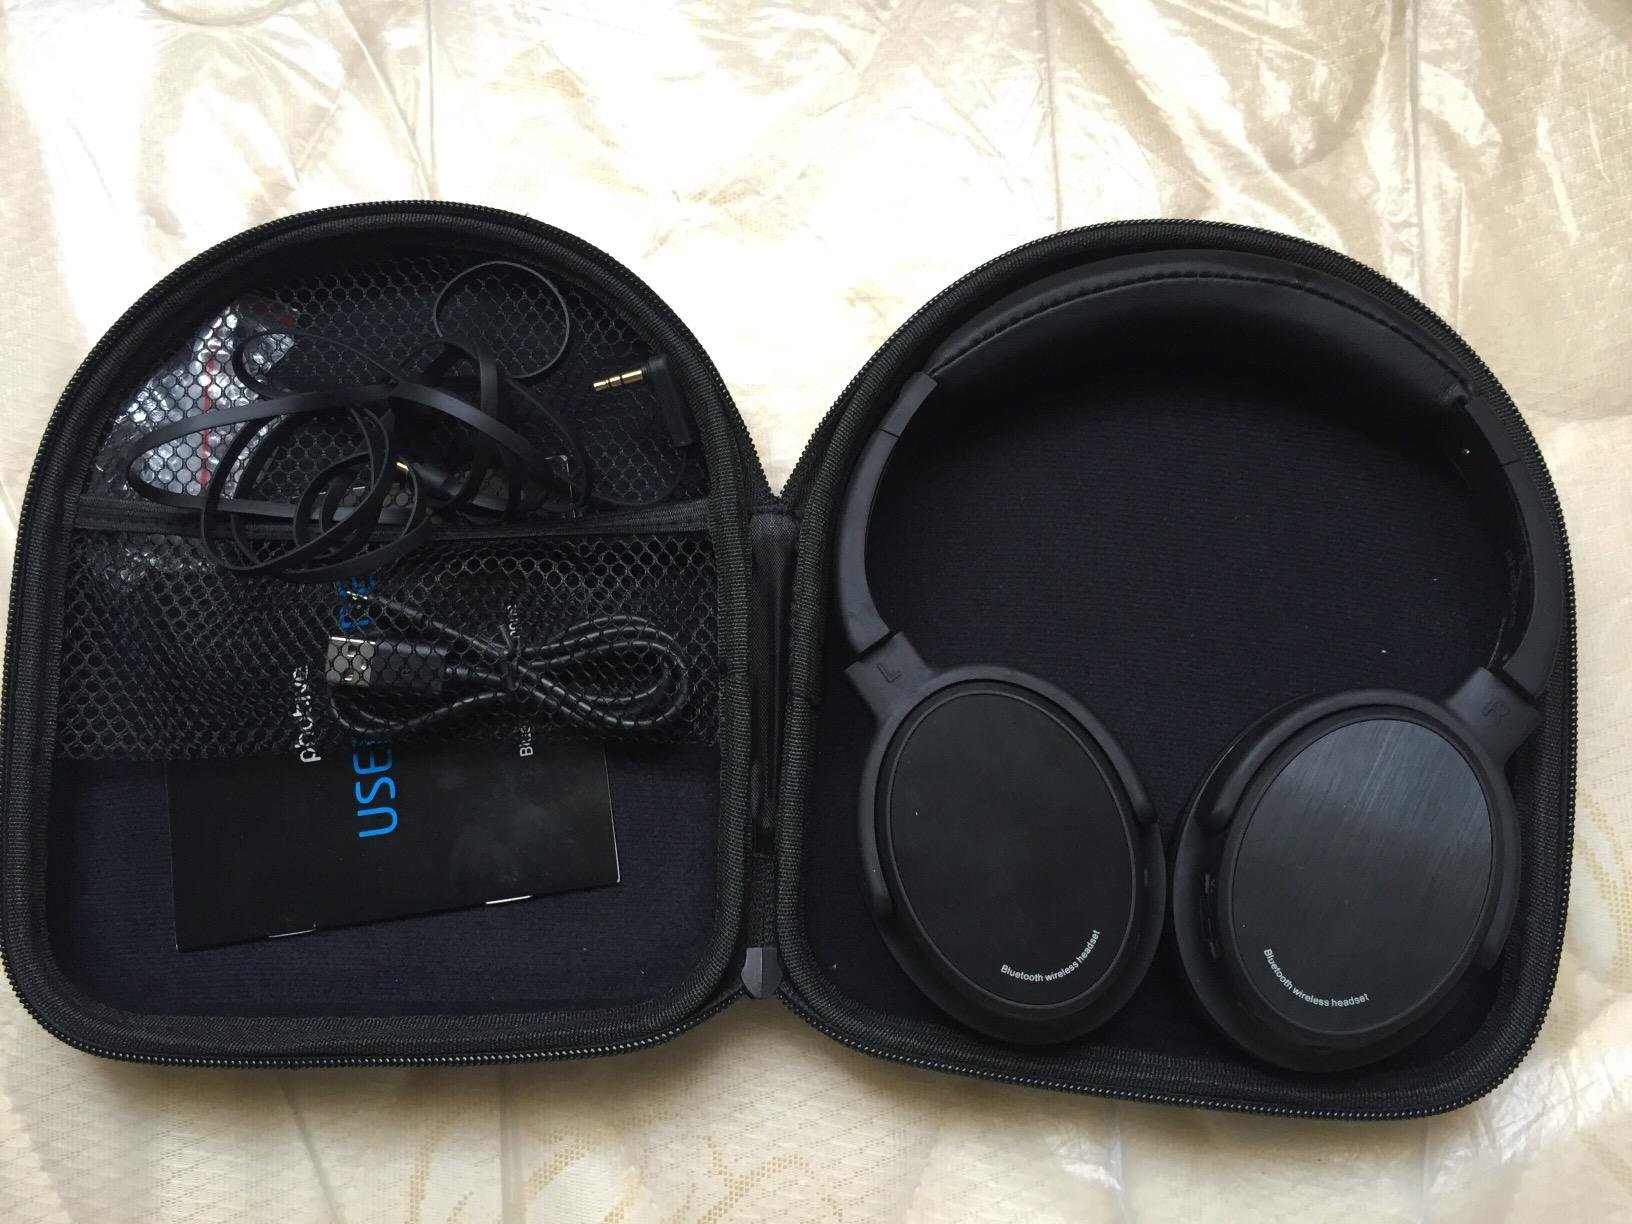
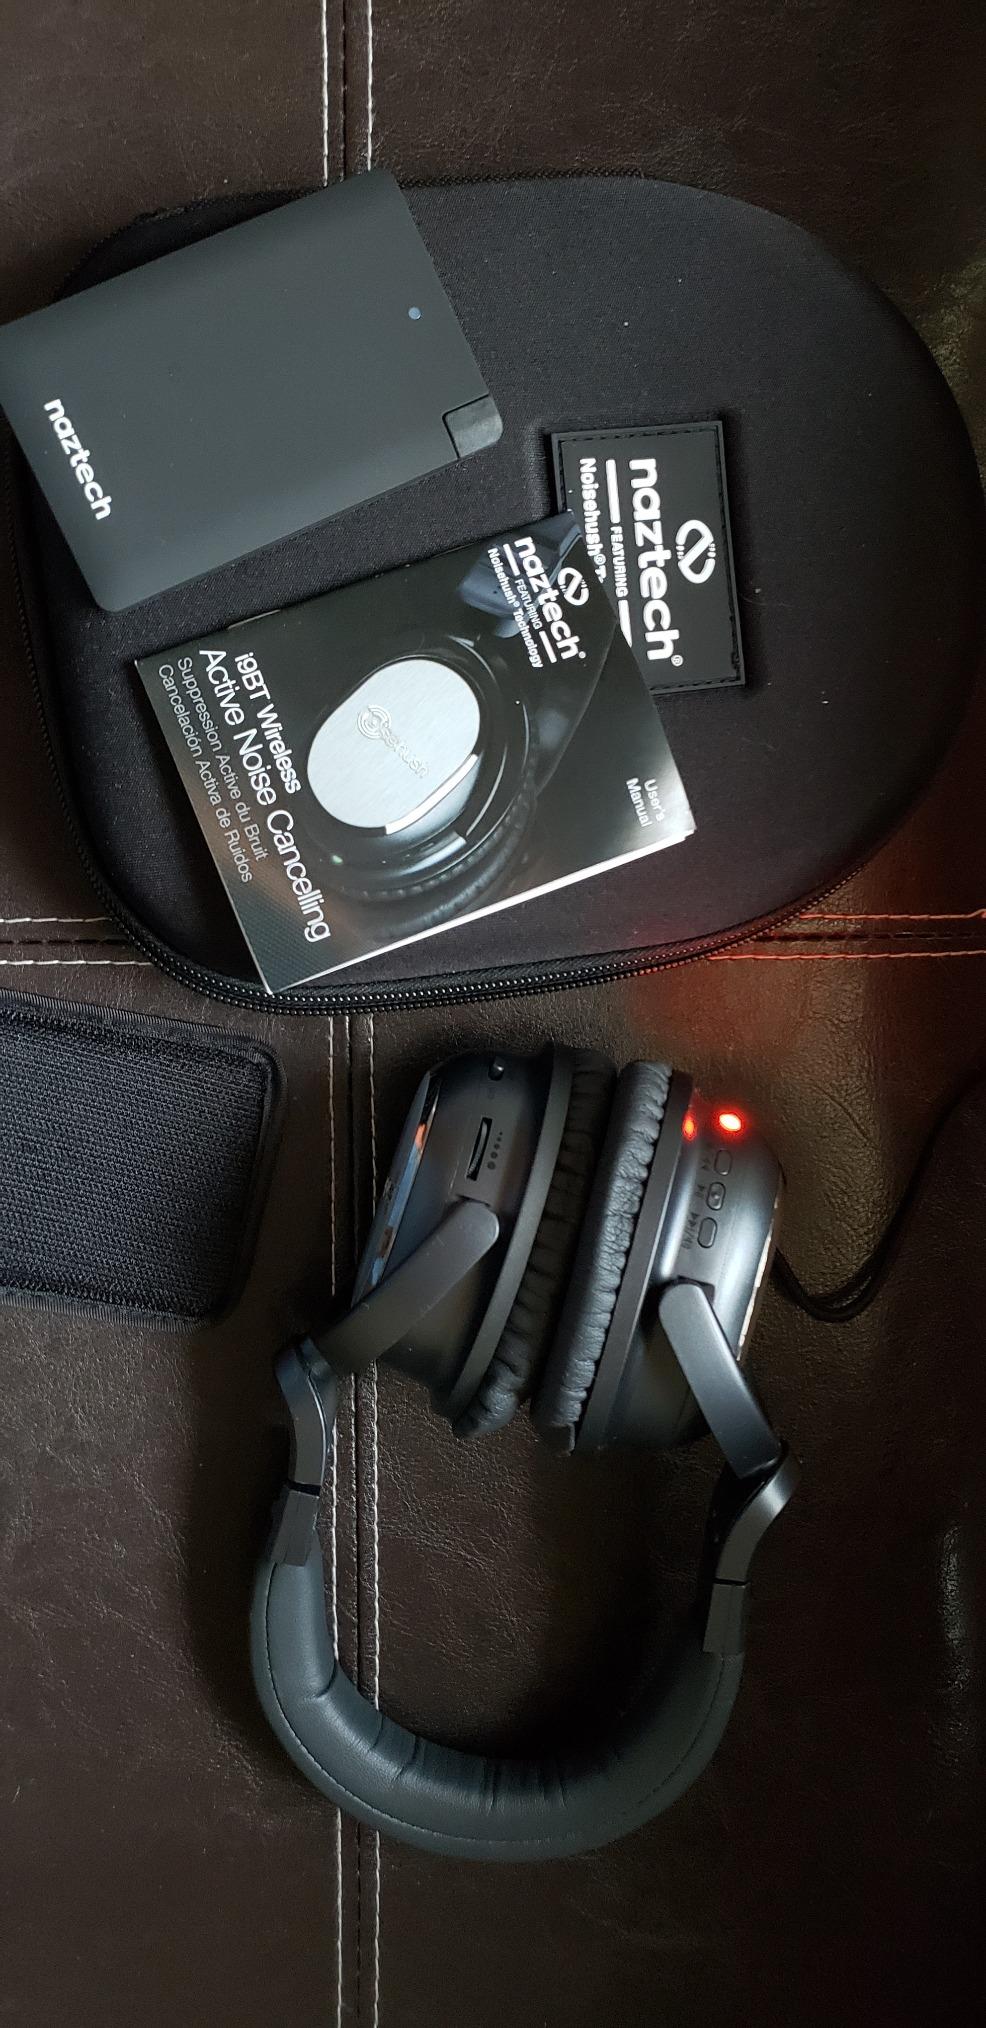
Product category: headphones
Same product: no